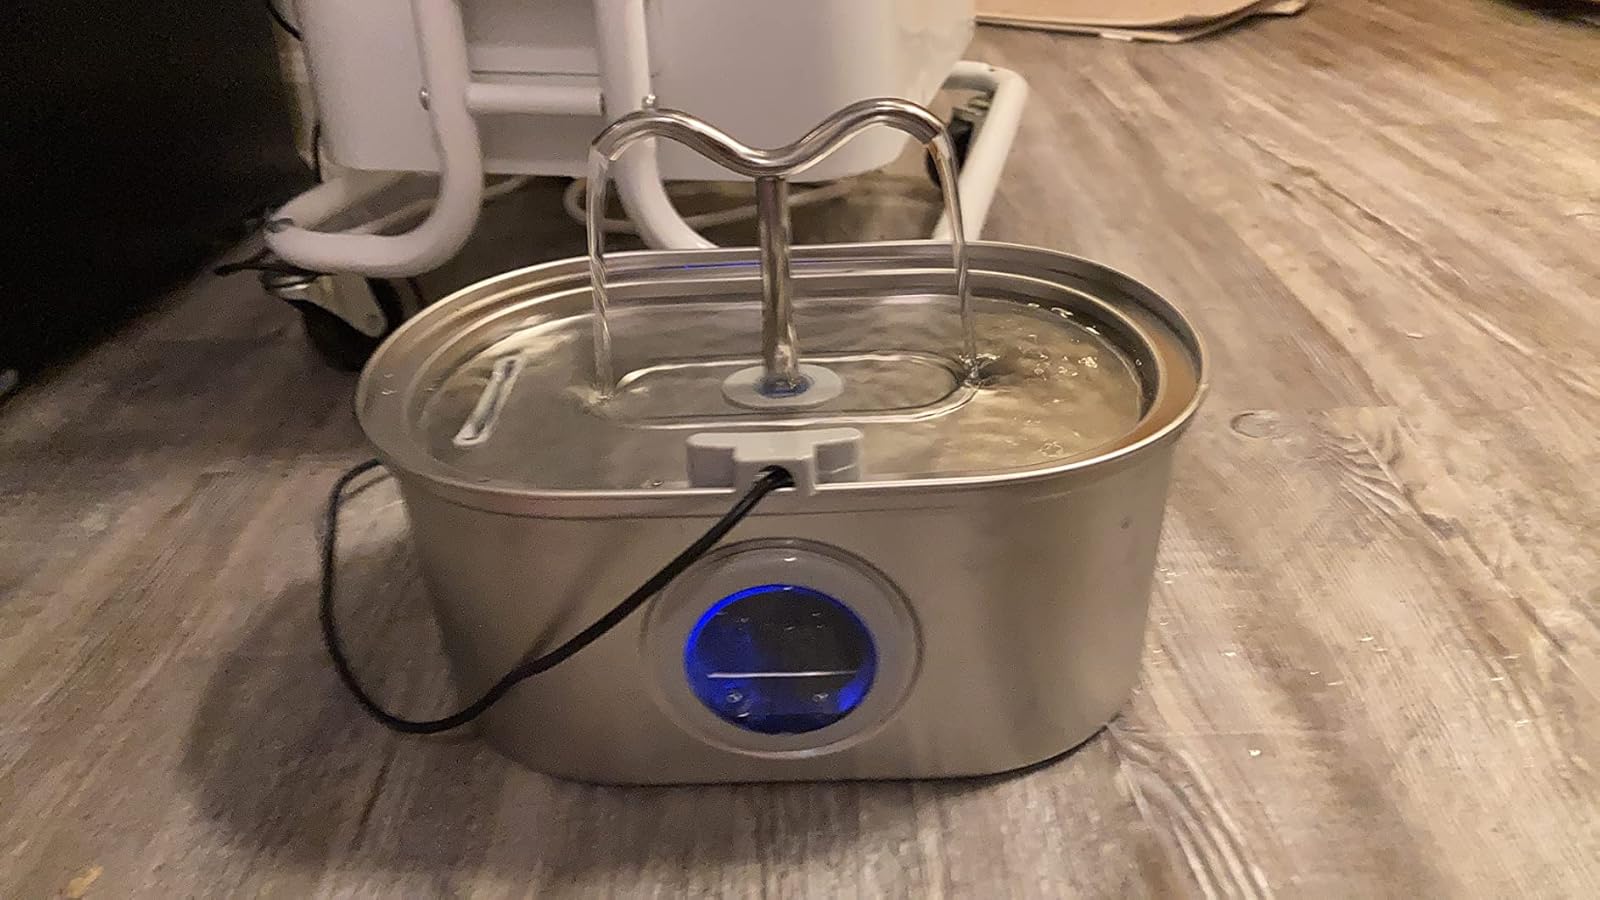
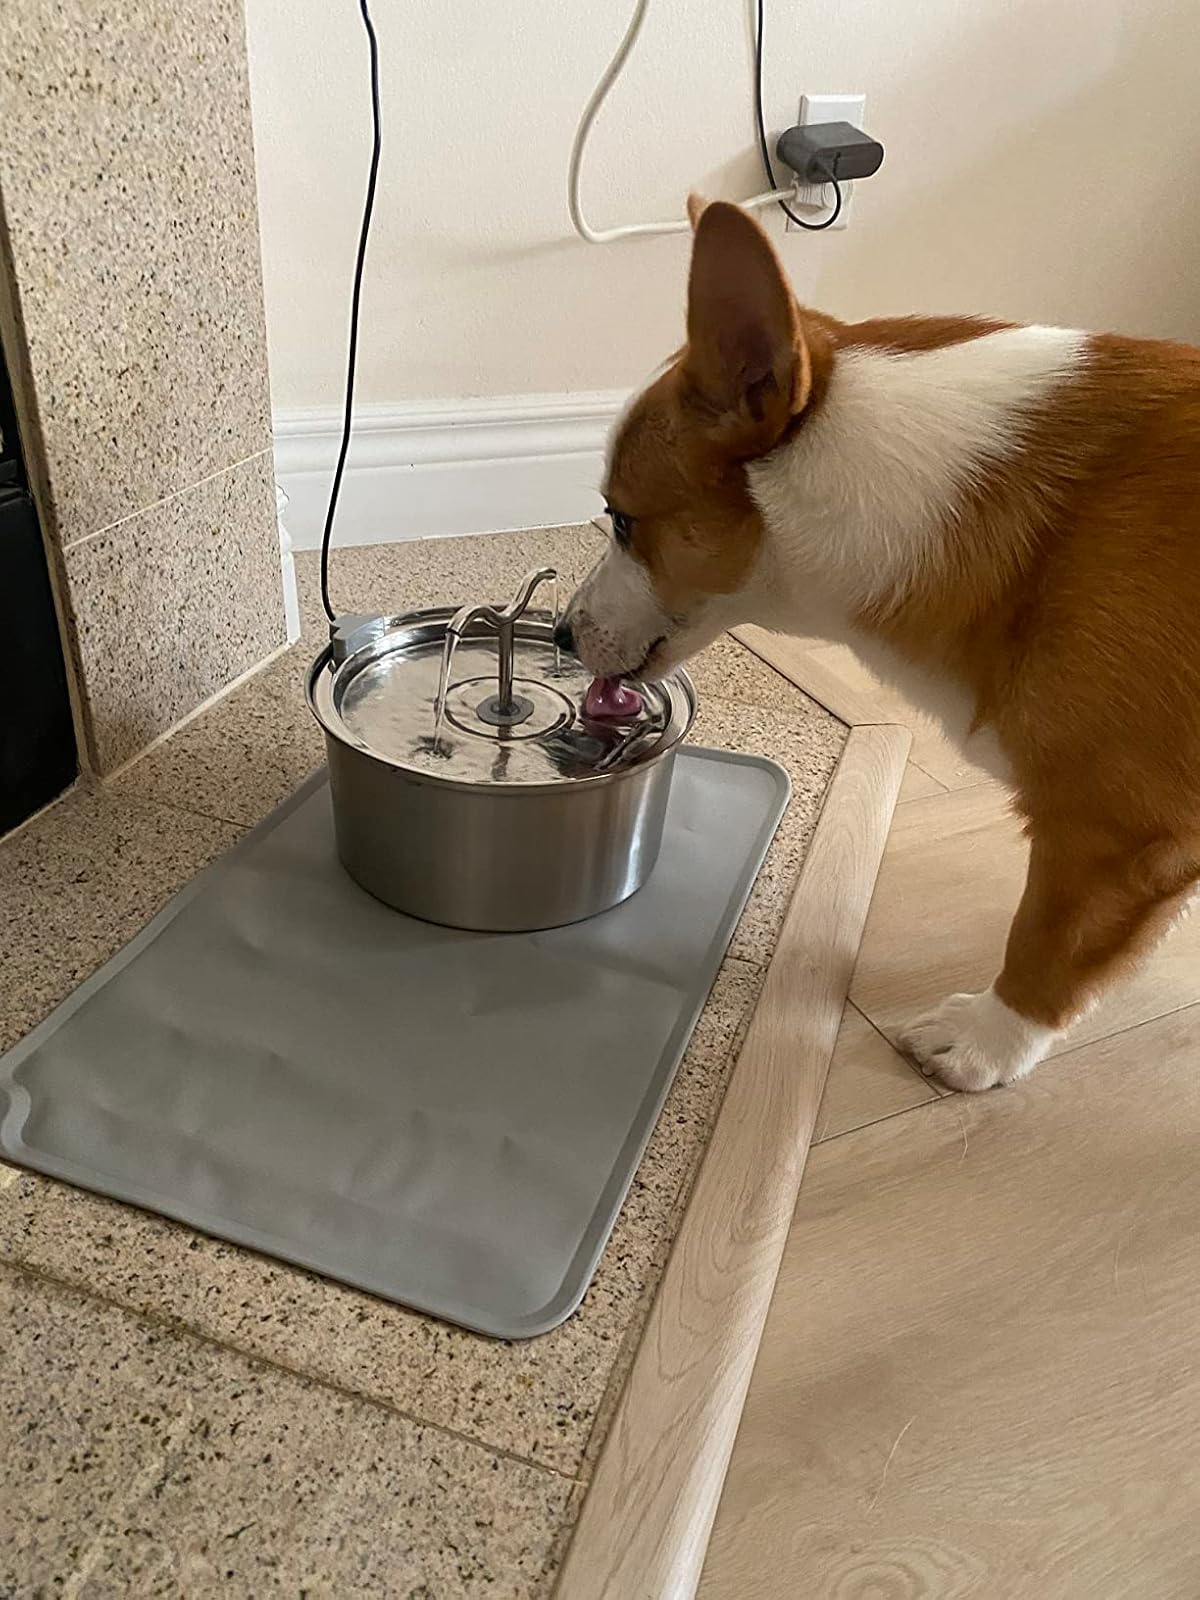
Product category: items_bowl
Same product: no